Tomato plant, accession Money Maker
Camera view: vertical (180 deg); turntable rotation: 270 degrees
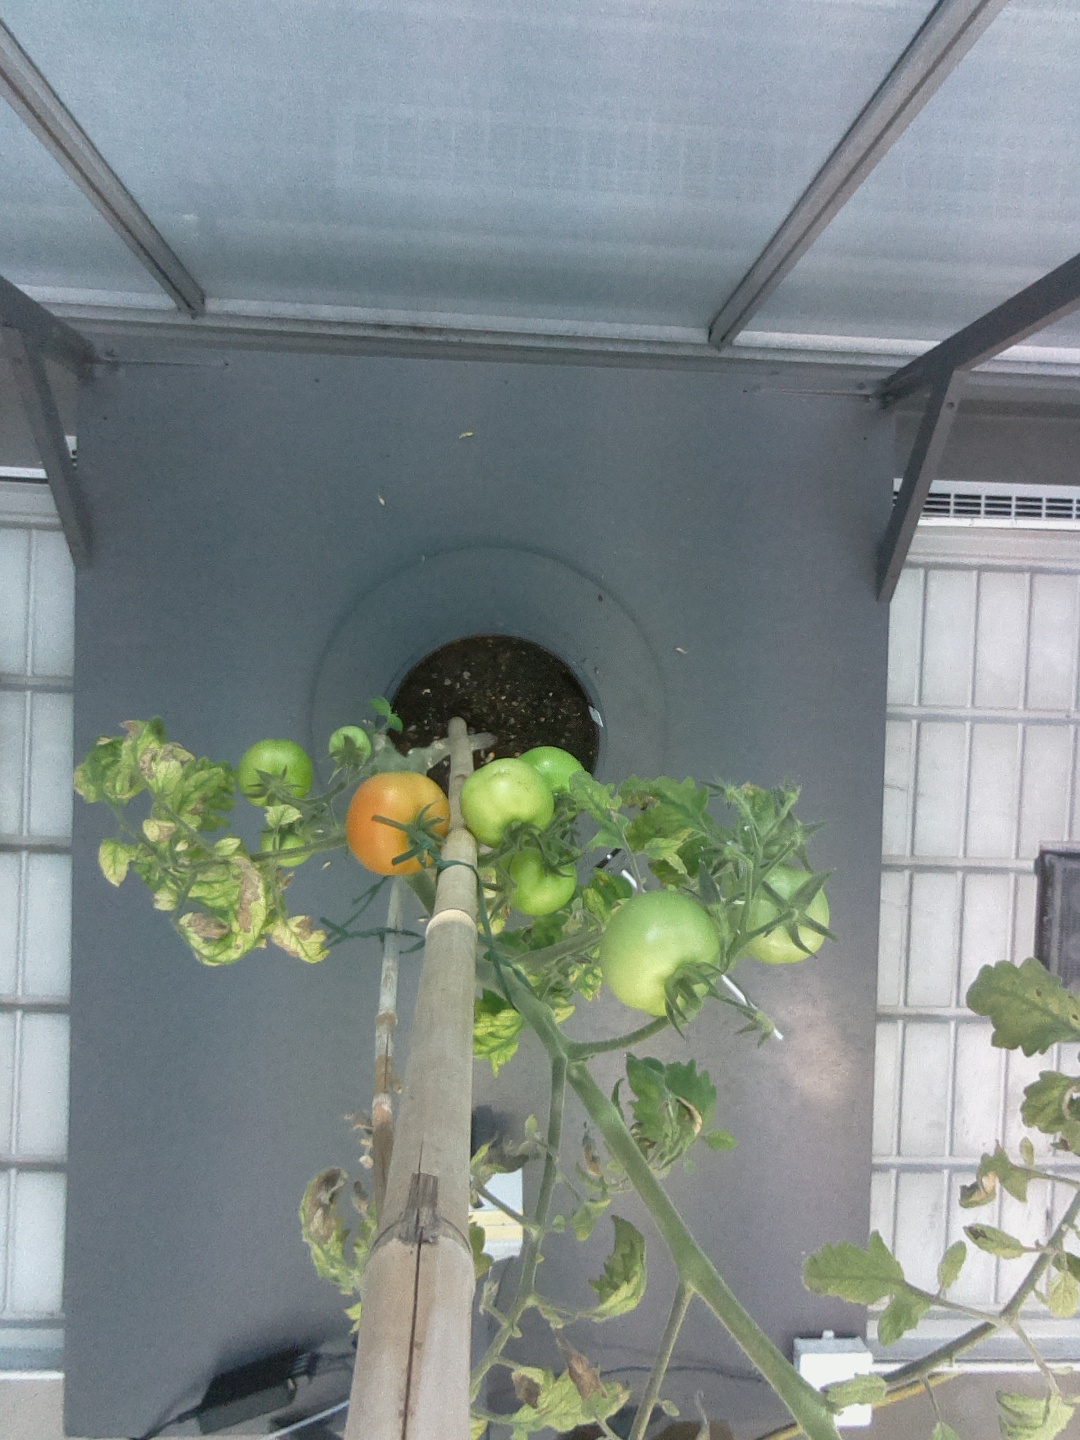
BBCH growth stage 80: fruits start showing typical ripe color (orange -> red)